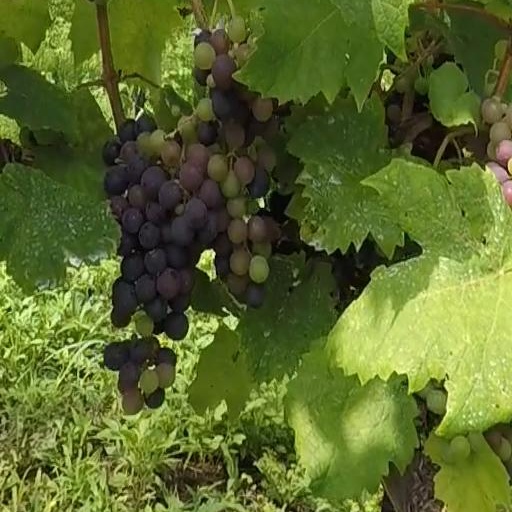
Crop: grape